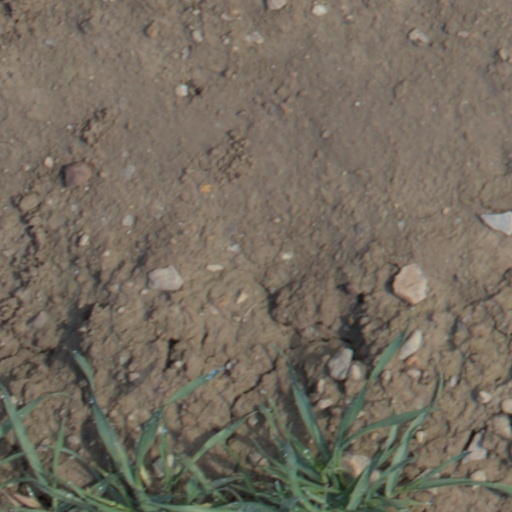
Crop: wheat